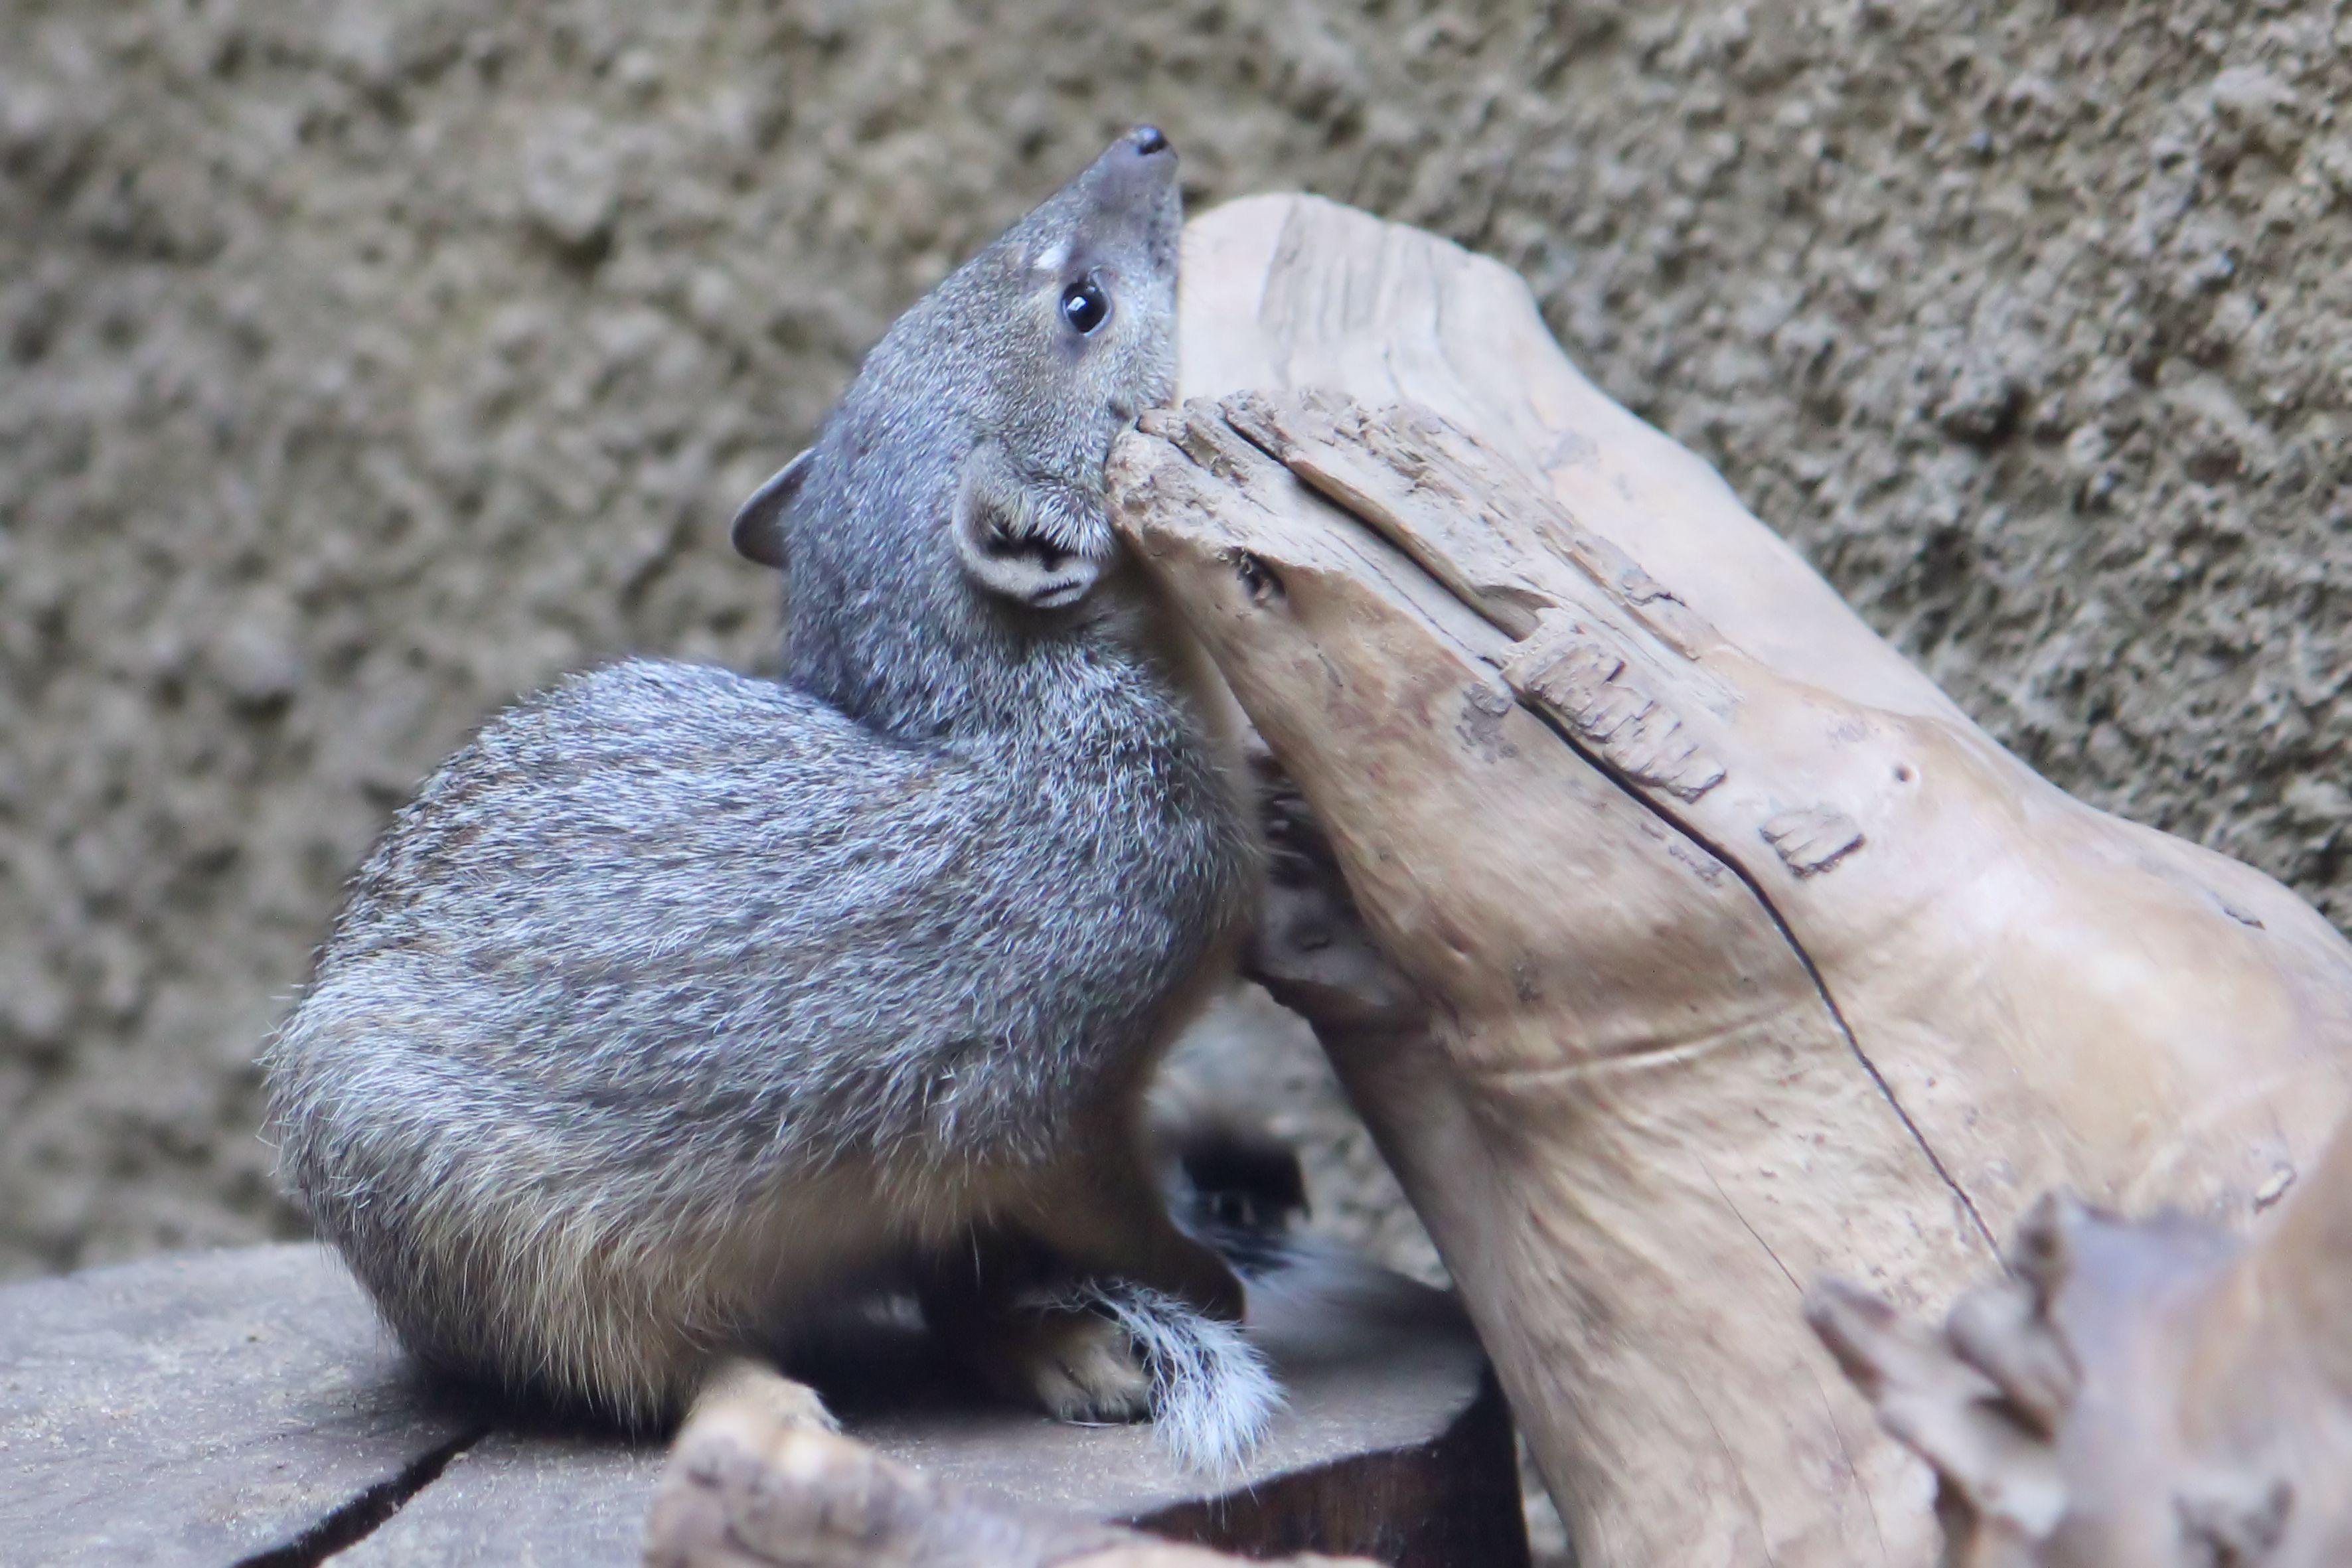
wildlife, zoo, mammal, squirrel, rodent, fauna, berlin, animal world